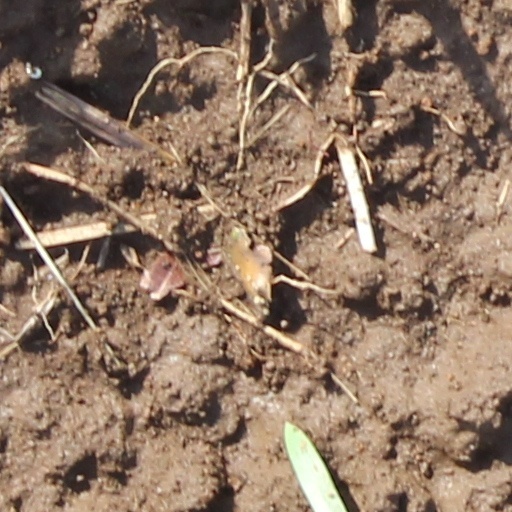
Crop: wheat